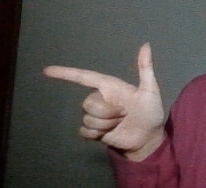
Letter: yaa